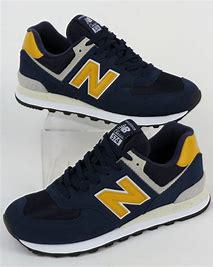
Brand: New
Model: Balance New Balance 574 Series